Quakers

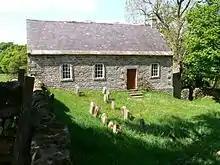
Former Friends Meeting House, Coanwood, Northumberland, England, dating from 1720

Quakers bear witness or "testify" to their religious beliefs in their spiritual lives, drawing on the Epistle of James exhortation that "faith by itself, if it is not accompanied by action, is dead". This religious witness is rooted in their immediate experience of God and verified by the Bible, especially in Jesus Christ's life and teachings. They may bear witness in many ways, according to how they believe God is leading them. Although Quakers share how they relate to God and the world, mirroring Christian ethical codes, for example the Sermon on the Mount or the Sermon on the Plain, Friends argue that they feel personally moved by God rather than following an ethical code.